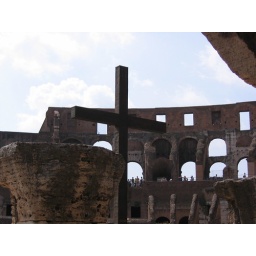
A monument to the Christians who were fed to the lions in the Colosseum.Rome